Delivery drone

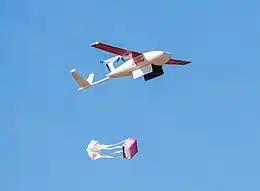
A Zipline drone designed for delivering medical supplies and blood.

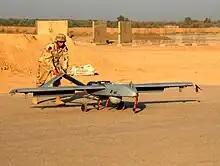
The RQ-7 Shadow is capable of delivering a "Quick-MEDS" canister to front-line troops.

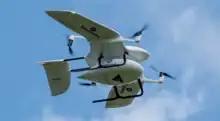
A Wingcopter drone delivering COVID-19 test kits in Scotland.

A delivery drone is an unmanned aerial vehicle (UAV) designed to transport items such as packages, medicines, foods, postal mails, and other light goods. Large corporations like Amazon, DHL, and FedEx have started to use drone delivery services. Drones were used effectively in the fight against COVID-19, delivering millions of vaccines and medical supplies across the globe. Drone deliveries are highly efficient, significantly speeding up delivery times and avoiding challenges traditional delivery vehicles may encounter. Given their life-saving potential, use cases for medical supplies in particular have become the most widely tested type of drone delivery, with trials and pilot projects in dozens of countries such as Australia, Canada, Botswana, Ghana, Uganda, the UK, the US among others (see below).